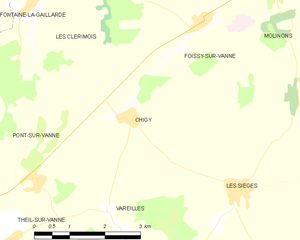
Carte des communes françaises Chigy